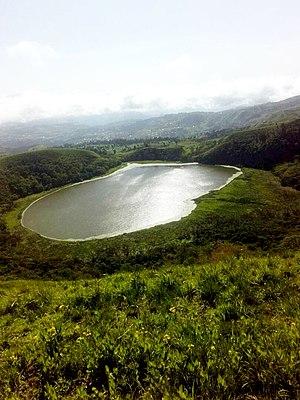
View of Lake Bambili
Le bambili-bambui – également connu sous le nom de bambili, mbili, mbui – est une langue bantoïde des Grassfields parlée par environ 10 000 personnes dans la région du Nord-Ouest au Cameroun, dans le département du Mezam et l'arrondissement de Tubah, au nord-est de Bamenda, dans les villages de Bambili et Bambui. Elle fait partie du groupe Ngemba.